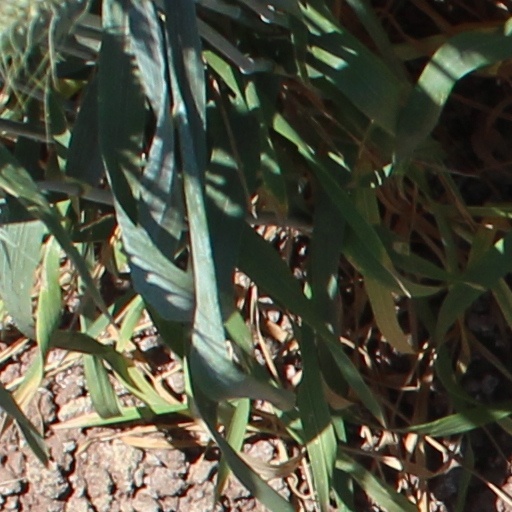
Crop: wheat